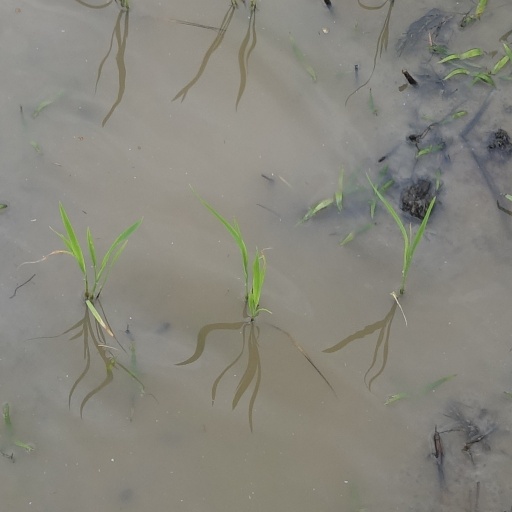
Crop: rice